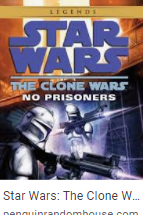
Portrait style: Cartoon Portrait